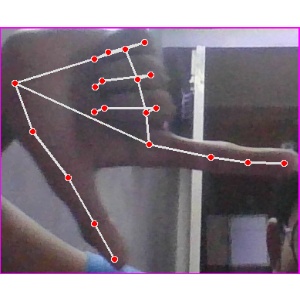
अक्षर: ख